André Bessette

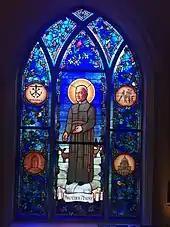
Stained glass window with Andre Bessette at Stinson Remick Chapel at the University of Notre Dame

As tensions increased at the college with so many of the sick coming to see the porter, the school officials decided that Bessette could no longer continue with his ministry. He was permitted to receive the sick in the nearby tramway station rather than the college. As his reputation spread, Bessette became quite a controversial figure. There were many religious in the Congregation of Holy Cross, teachers and parents of students at the College who supported him but many others opposed him and even considered him dangerous to the well-being of the school's reputation because they regarded him as a charlatan. Others were concerned for the good health of the children, fearing the possibility of contagion in the school spread from diseases carried by the sick who frequented Bessette.